Sophie Adlersparre

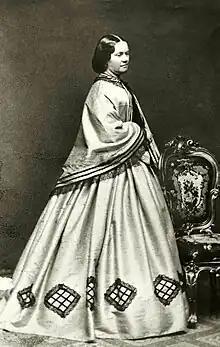
Sophie Adlersparre, photograph by Bertha Valerius (1860s)

Carin Sophie Adlersparre (née Leijonhufvud; 6 July 1823 – 27 June 1895), known by her pen-name Esselde, was a Swedish feminist, writer and publisher who was one of the pioneers of the 19th-century women's rights movement in Sweden. She was the founder and editor of the first women's magazine in Scandinavia, "Home Review" ("Tidskrift för hemmet"), in 1859–1885; co-founder of Friends of Handicraft ("Handarbetets vänner") in 1874–1887; founder of the Fredrika Bremer Association ("Fredrika-Bremer-förbundet") in 1884; and one of the first two women to be a member of a state committee in Sweden in 1885.